Arthur Pue Gorman Jr.

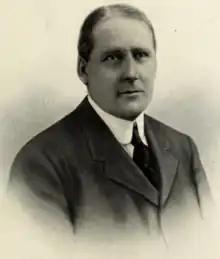
Gorman in 1914 publication

Arthur Pue Gorman Jr. (March 27, 1873 – September 3, 1919) was an American politician. He served in the Maryland Senate from 1904 to 1912. He was an unsuccessful candidate in the 1911 Maryland gubernatorial election.